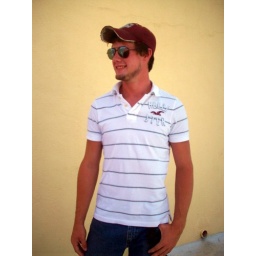
How I wish, how I wish you were hereWe're just two lost souls swimming in a fish bowl, year after year